The Rising of the Shield Hero

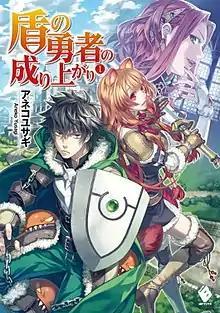
First light novel volume cover, featuring Naofumi Iwatani (left), Raphtalia (middle), and Myne Sophia (top-right)

is a Japanese light novel series written by Aneko Yusagi. Originally published as a web novel in the user-generated novel site Shōsetsuka ni Narō, the series has since been published by Media Factory with an expanded story-line featuring illustrations by Seira Minami. As of June 2019, 22 volumes have been published.